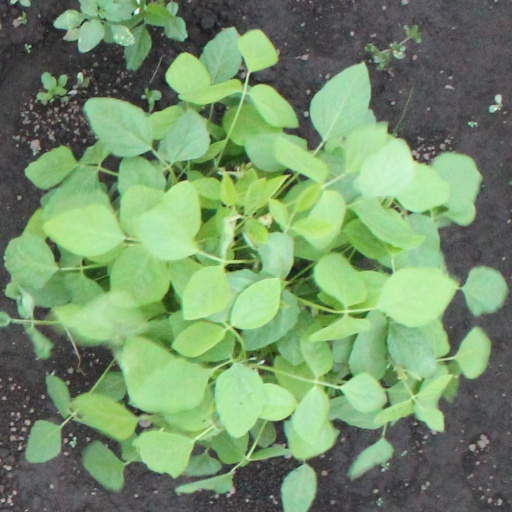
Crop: soybean